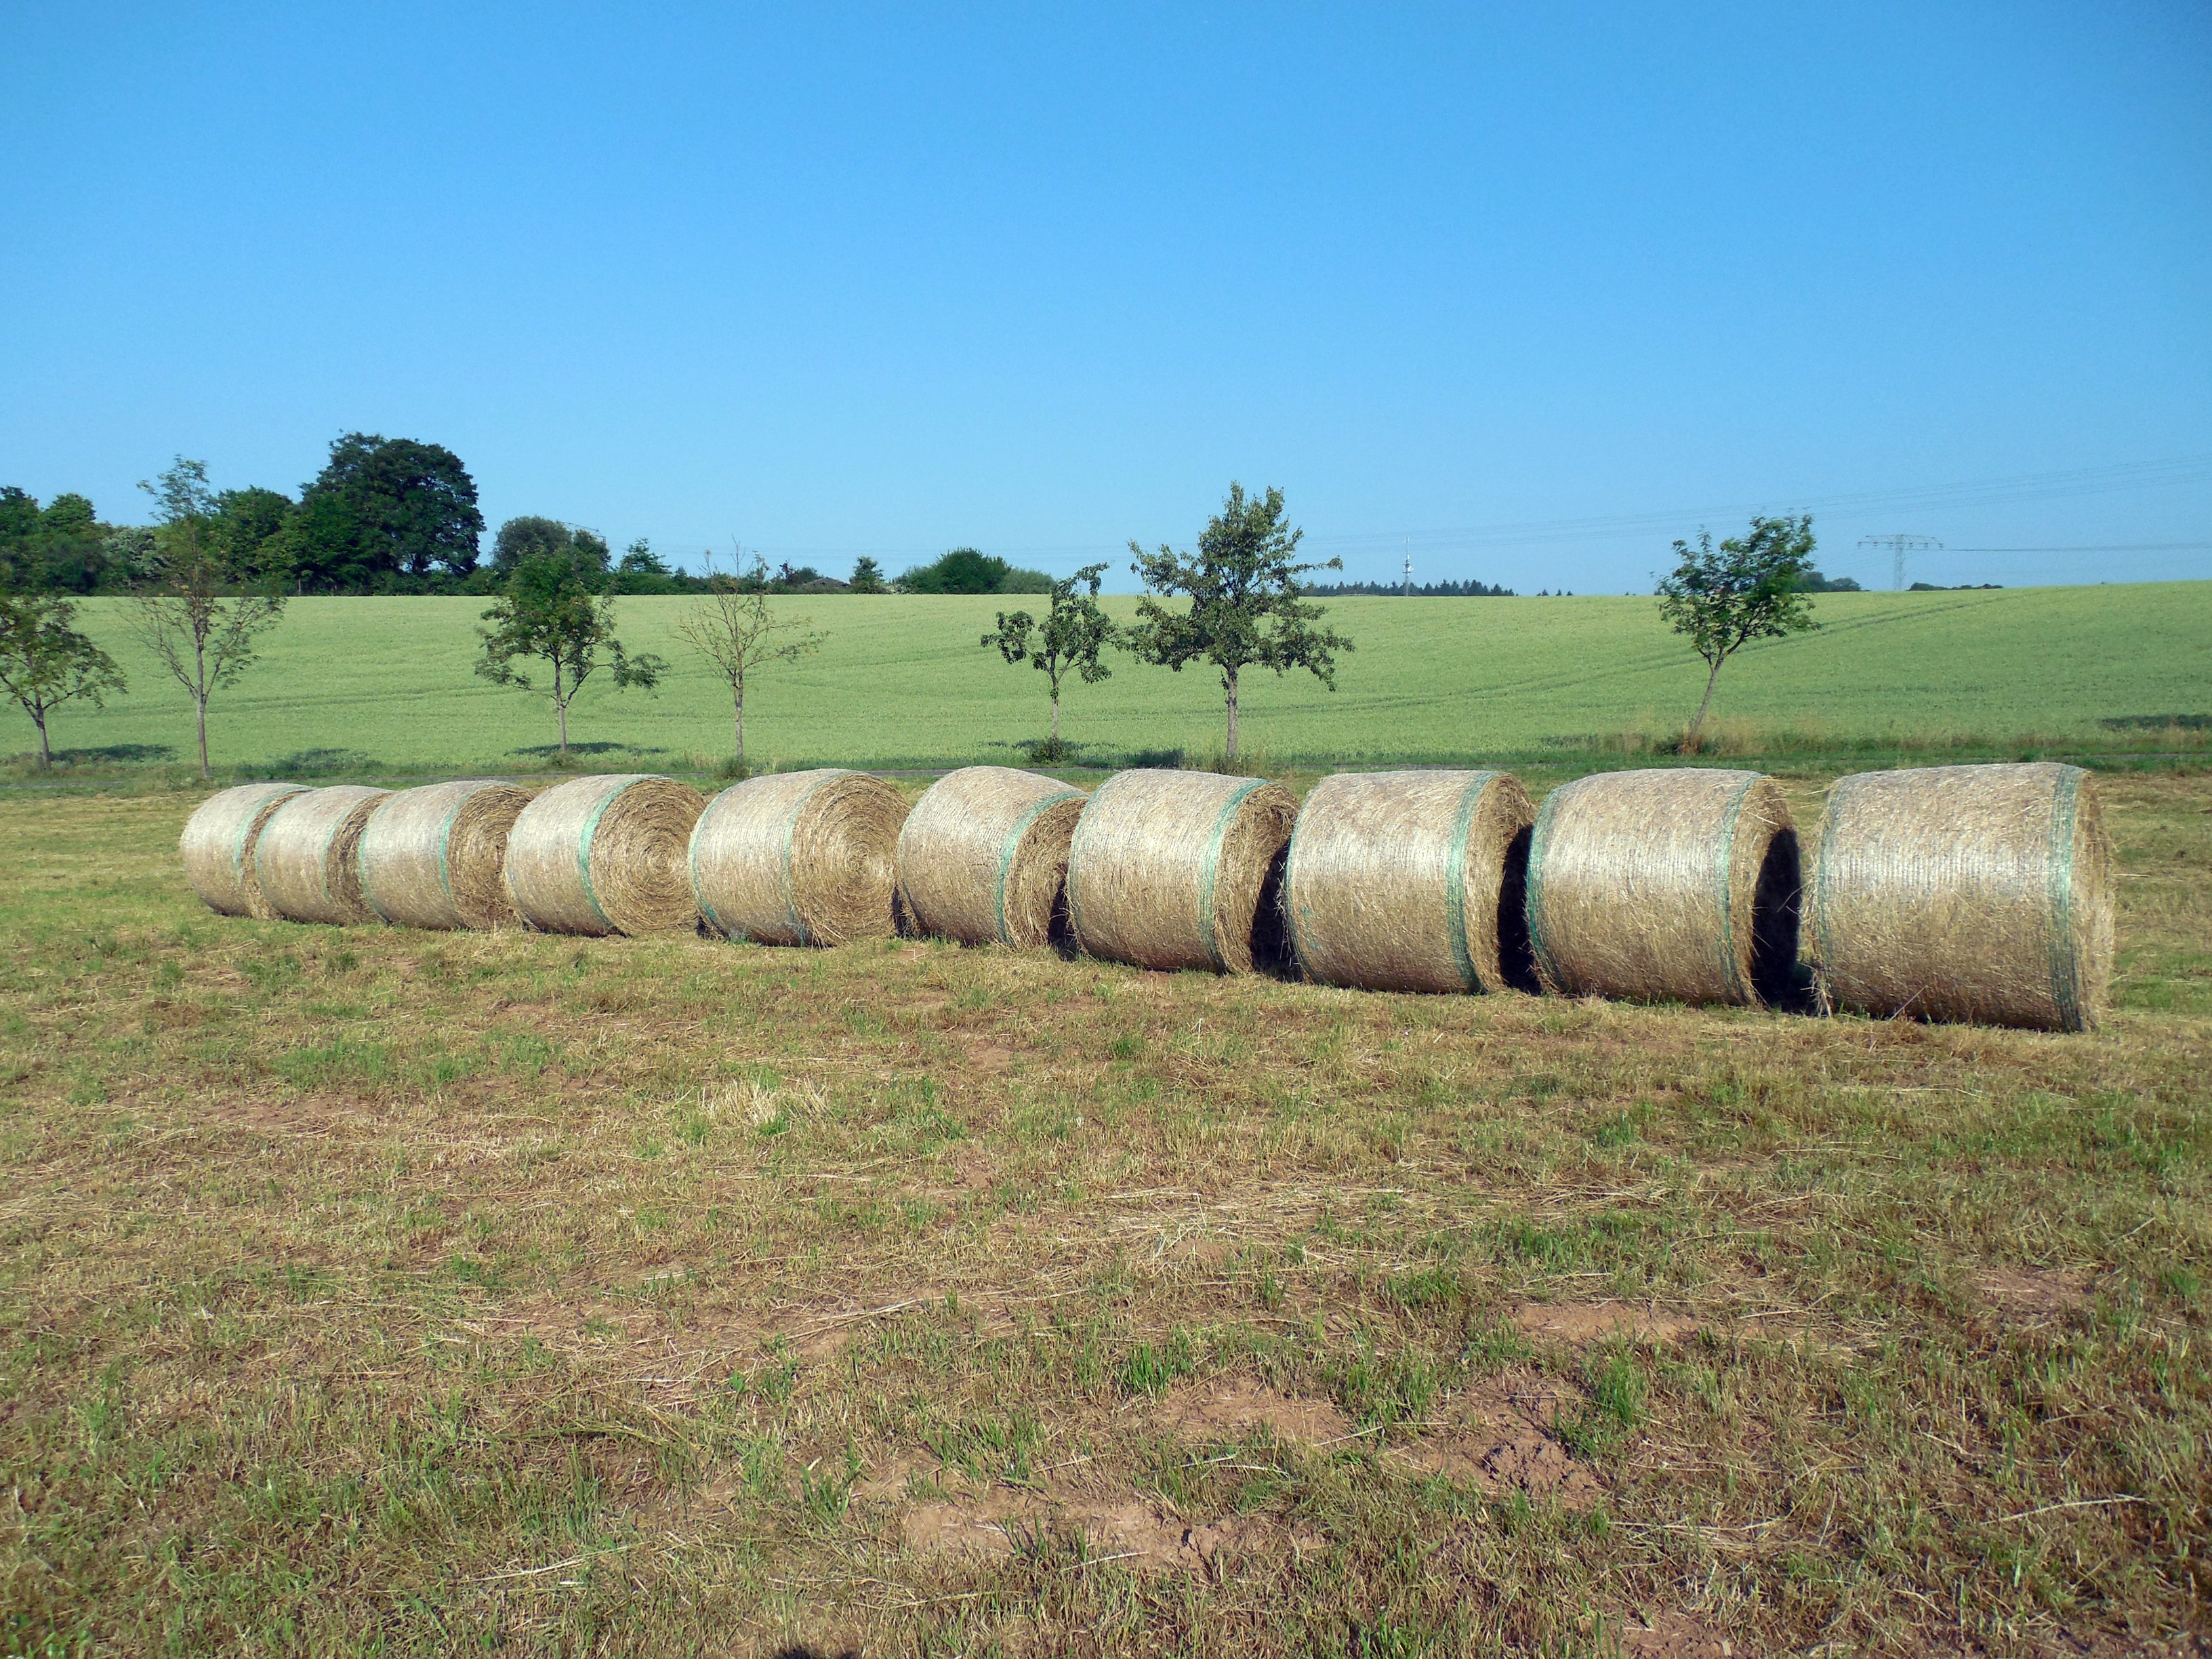
grass, plant, hay, field, farm, lawn, summer, dry, harvest, crop, pasture, soil, agriculture, stubble, straw, cereals, round bales, straw bales, rural area, straw role, harvest time, man made object, grass family